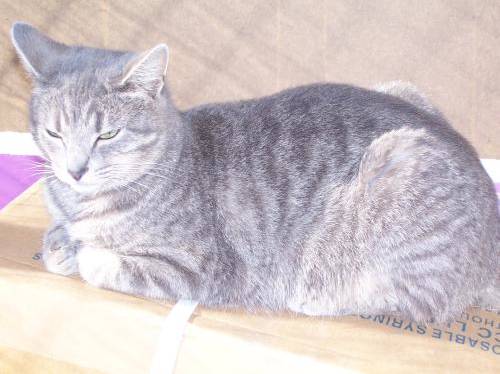
Label: cat